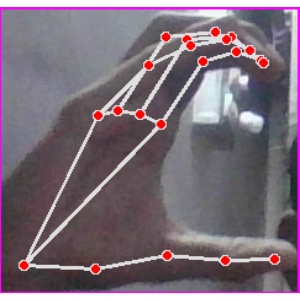
अक्षर: ऋ